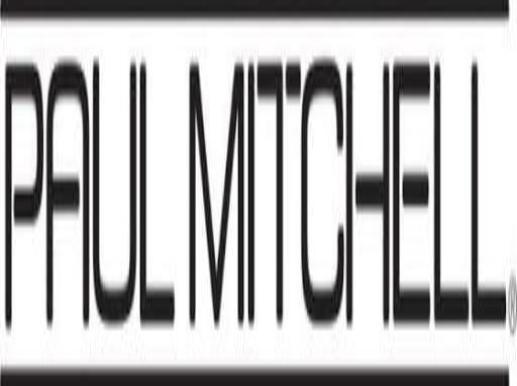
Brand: mitchell
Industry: Necessities